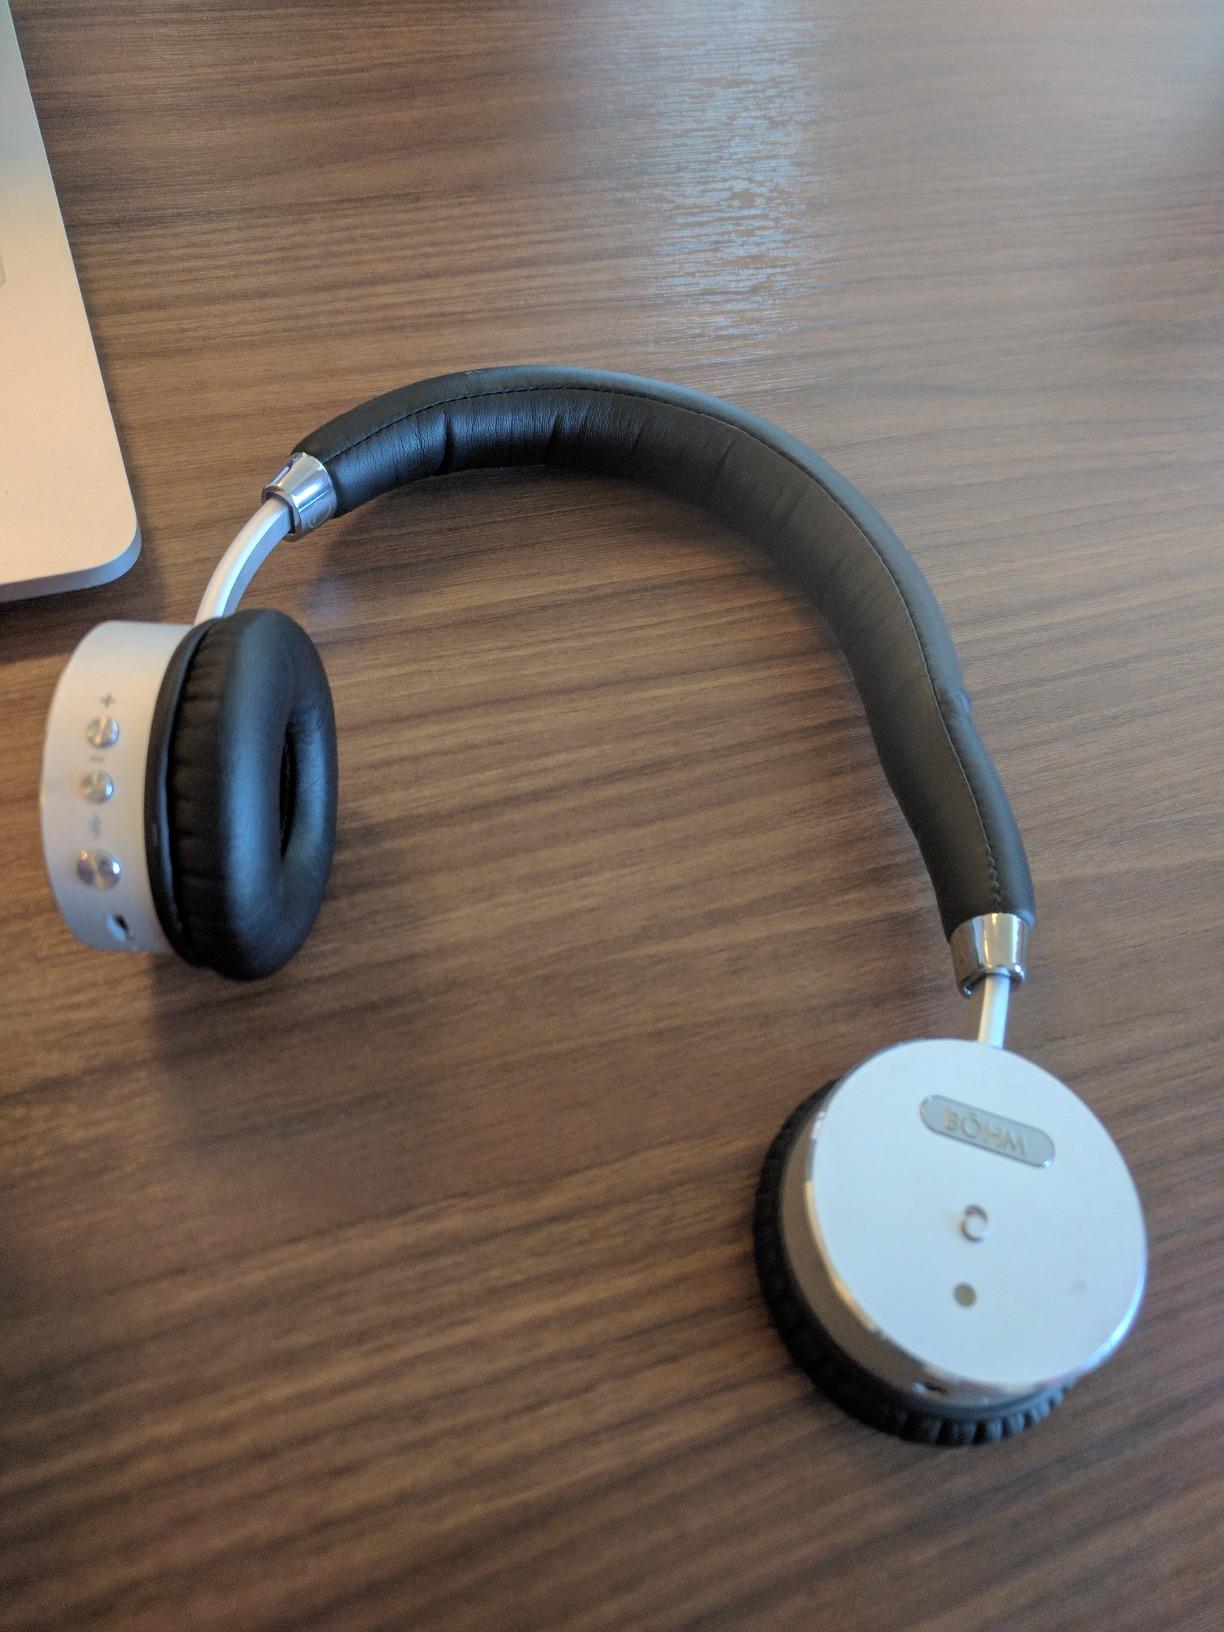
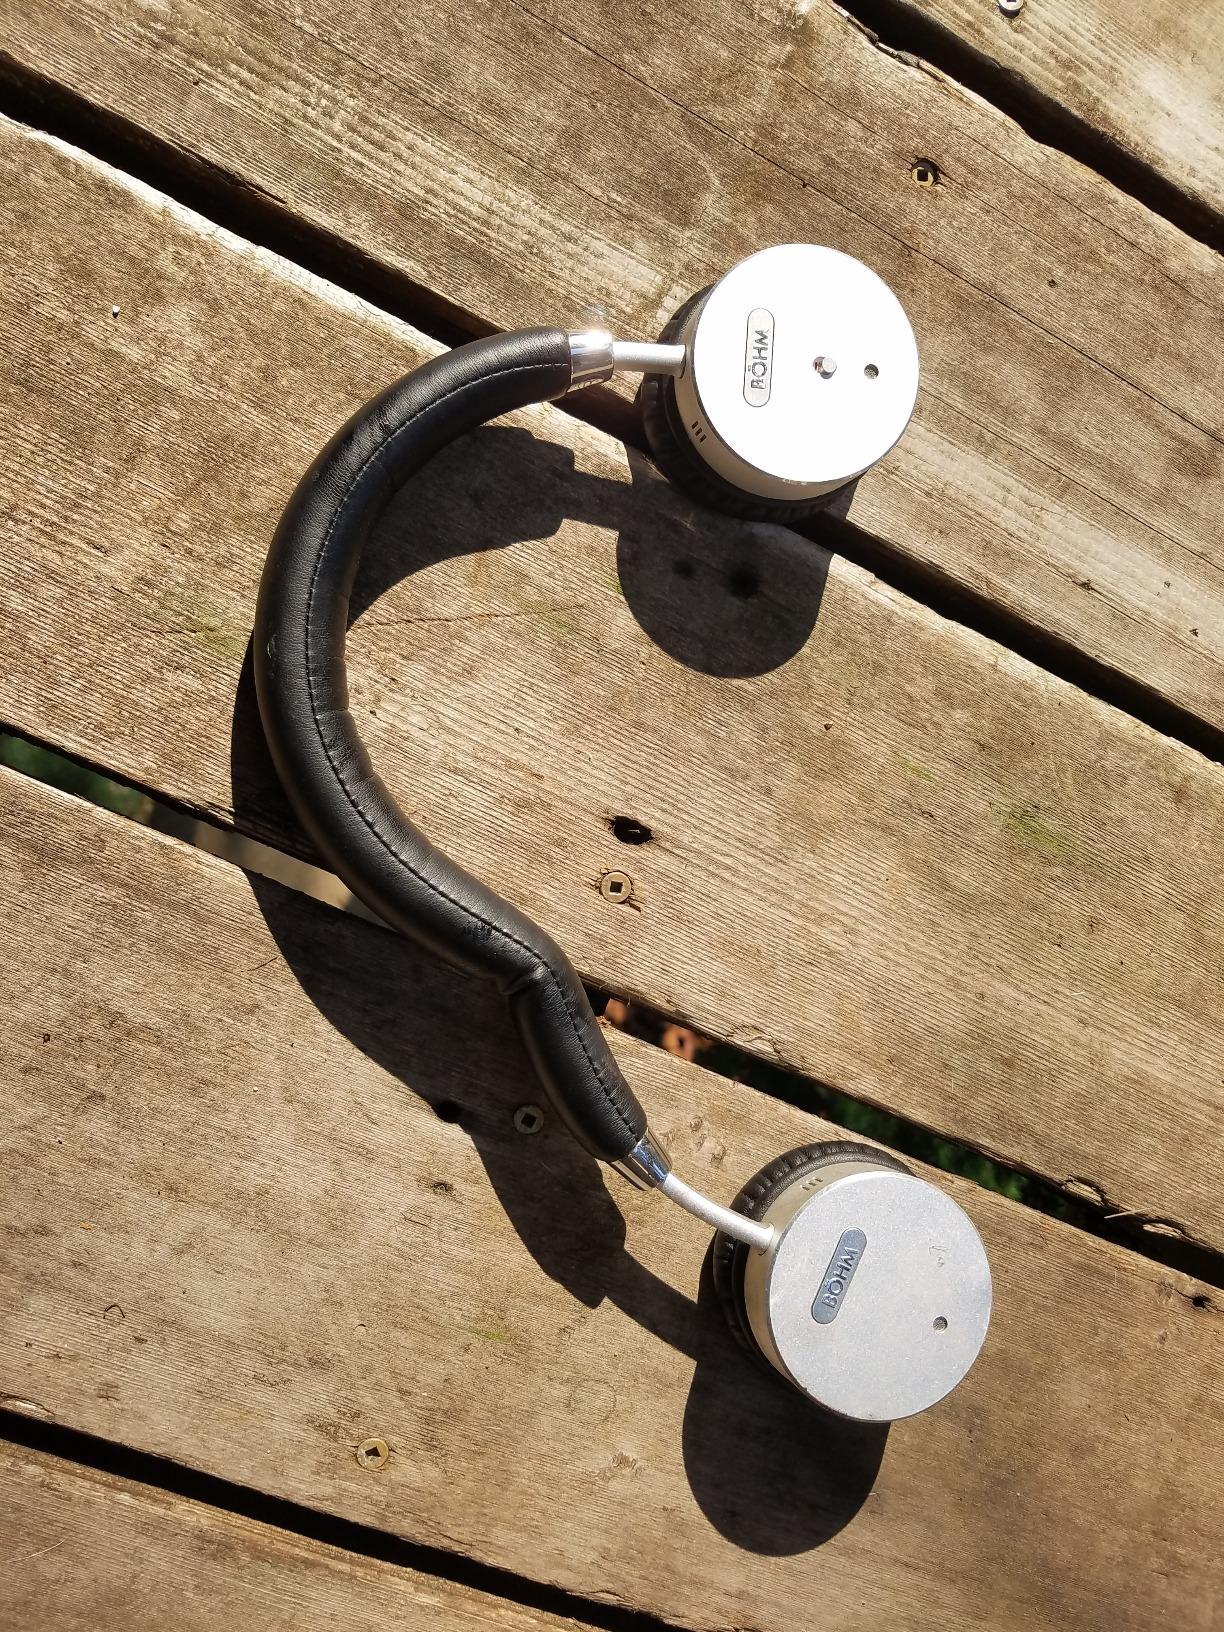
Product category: headphones
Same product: yes